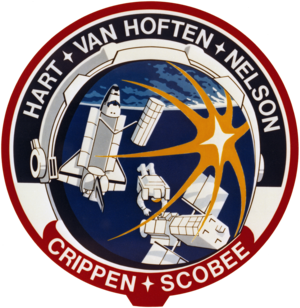
Georges Driver Nelson dit Pinky Nelson est un astronaute américain né le 13 juillet 1950.
STS-41-B est la 4ᵉ mission de la navette spatiale Challenger.
STS-41-C est la 5ᵉ mission de la navette spatiale Challenger.